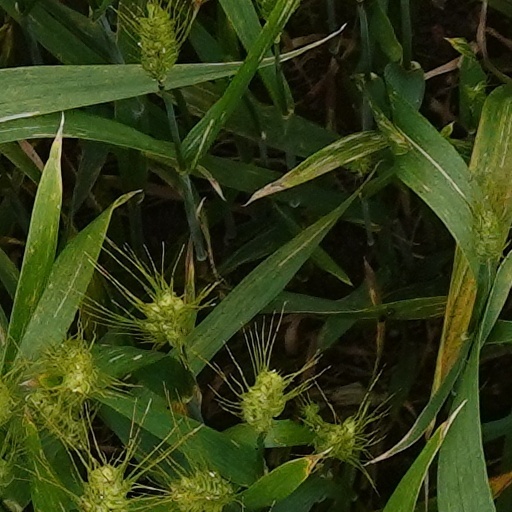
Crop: wheat